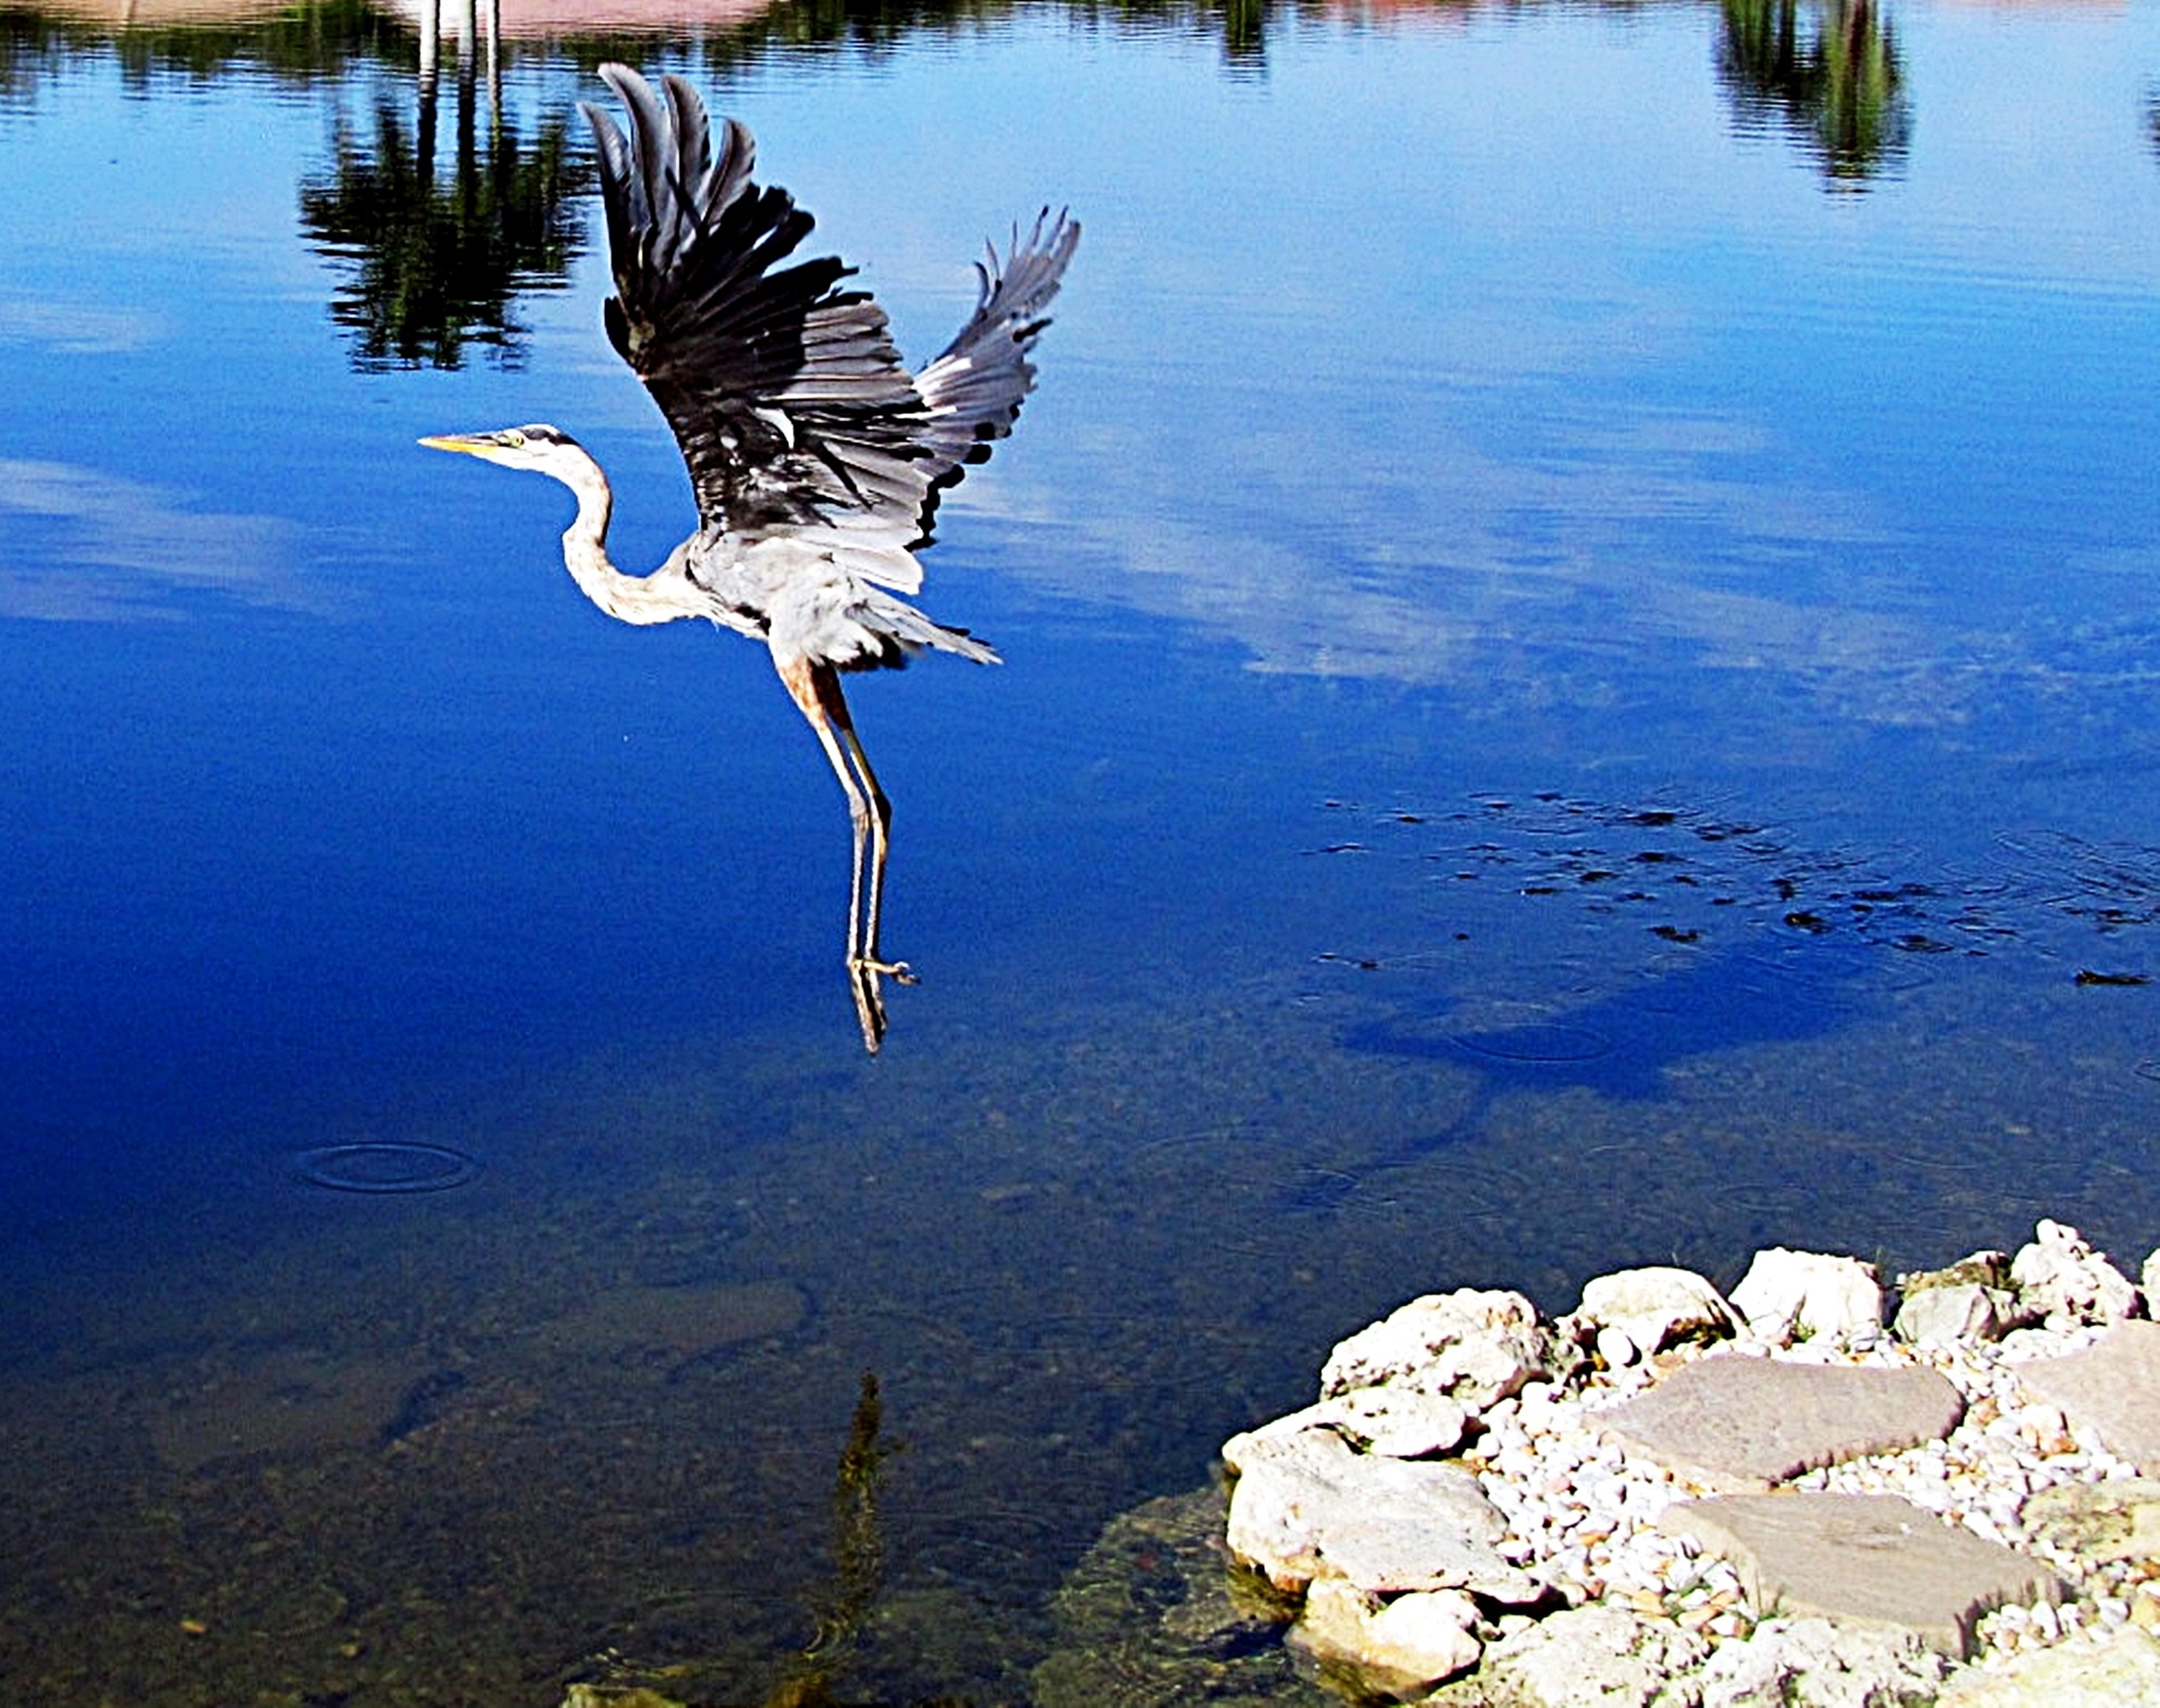
sea, nature, bird, wing, sky, lake, wildlife, reflection, scenic, launch, clouds, airborne, reflections, heron, florida, great blue heron, great blue